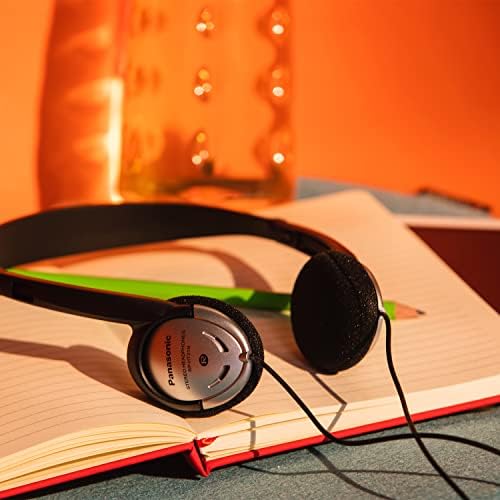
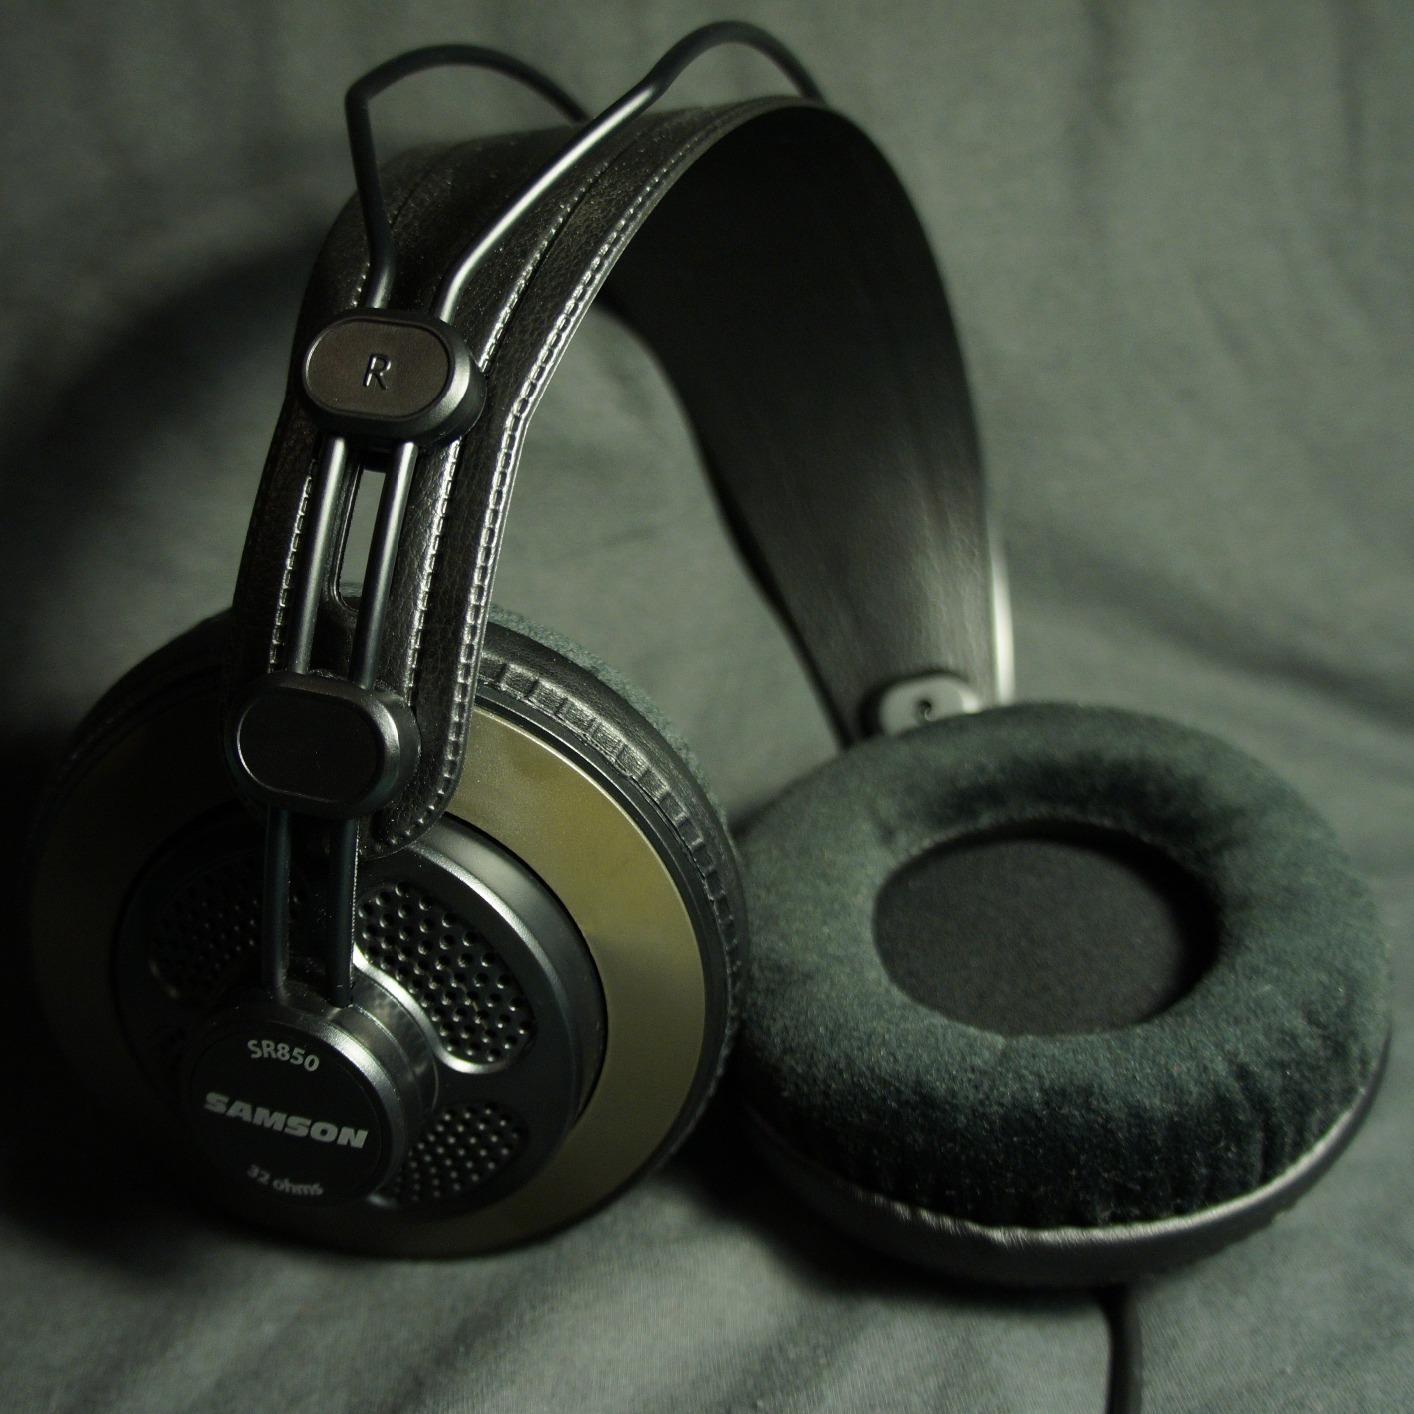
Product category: headphones
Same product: no